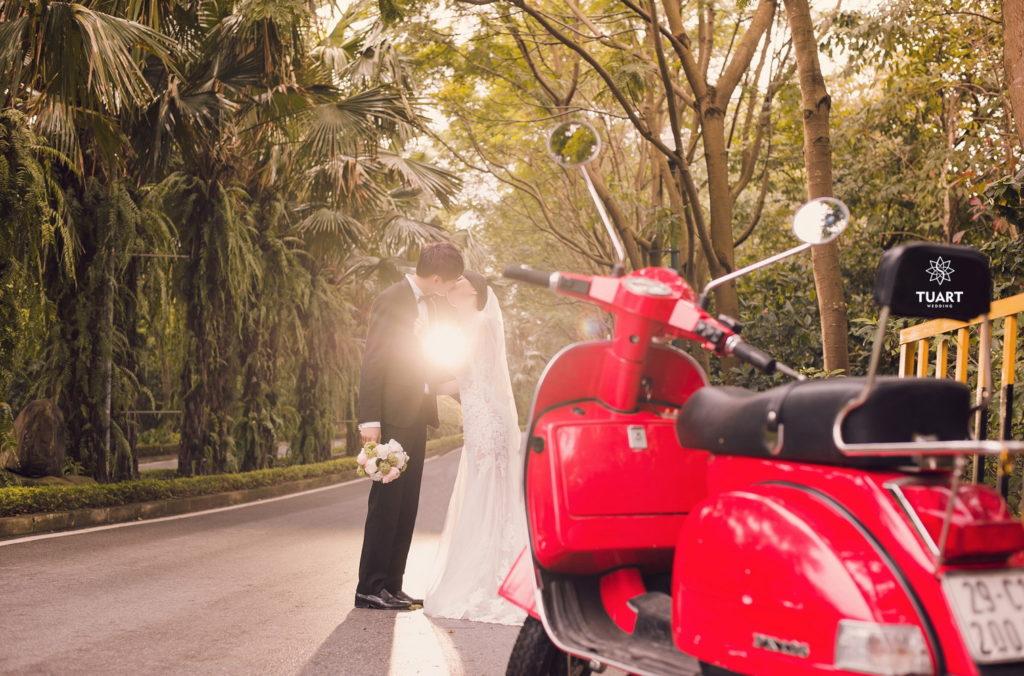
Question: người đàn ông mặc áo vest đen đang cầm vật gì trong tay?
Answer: đang cầm một bó hoa